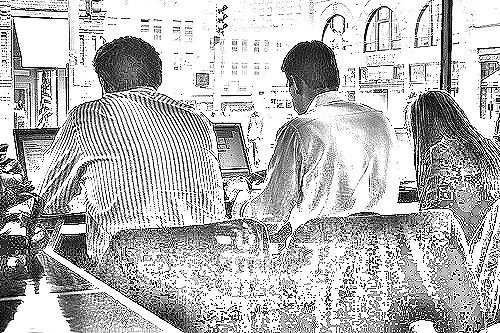
Portrait style: Sketch Portrait